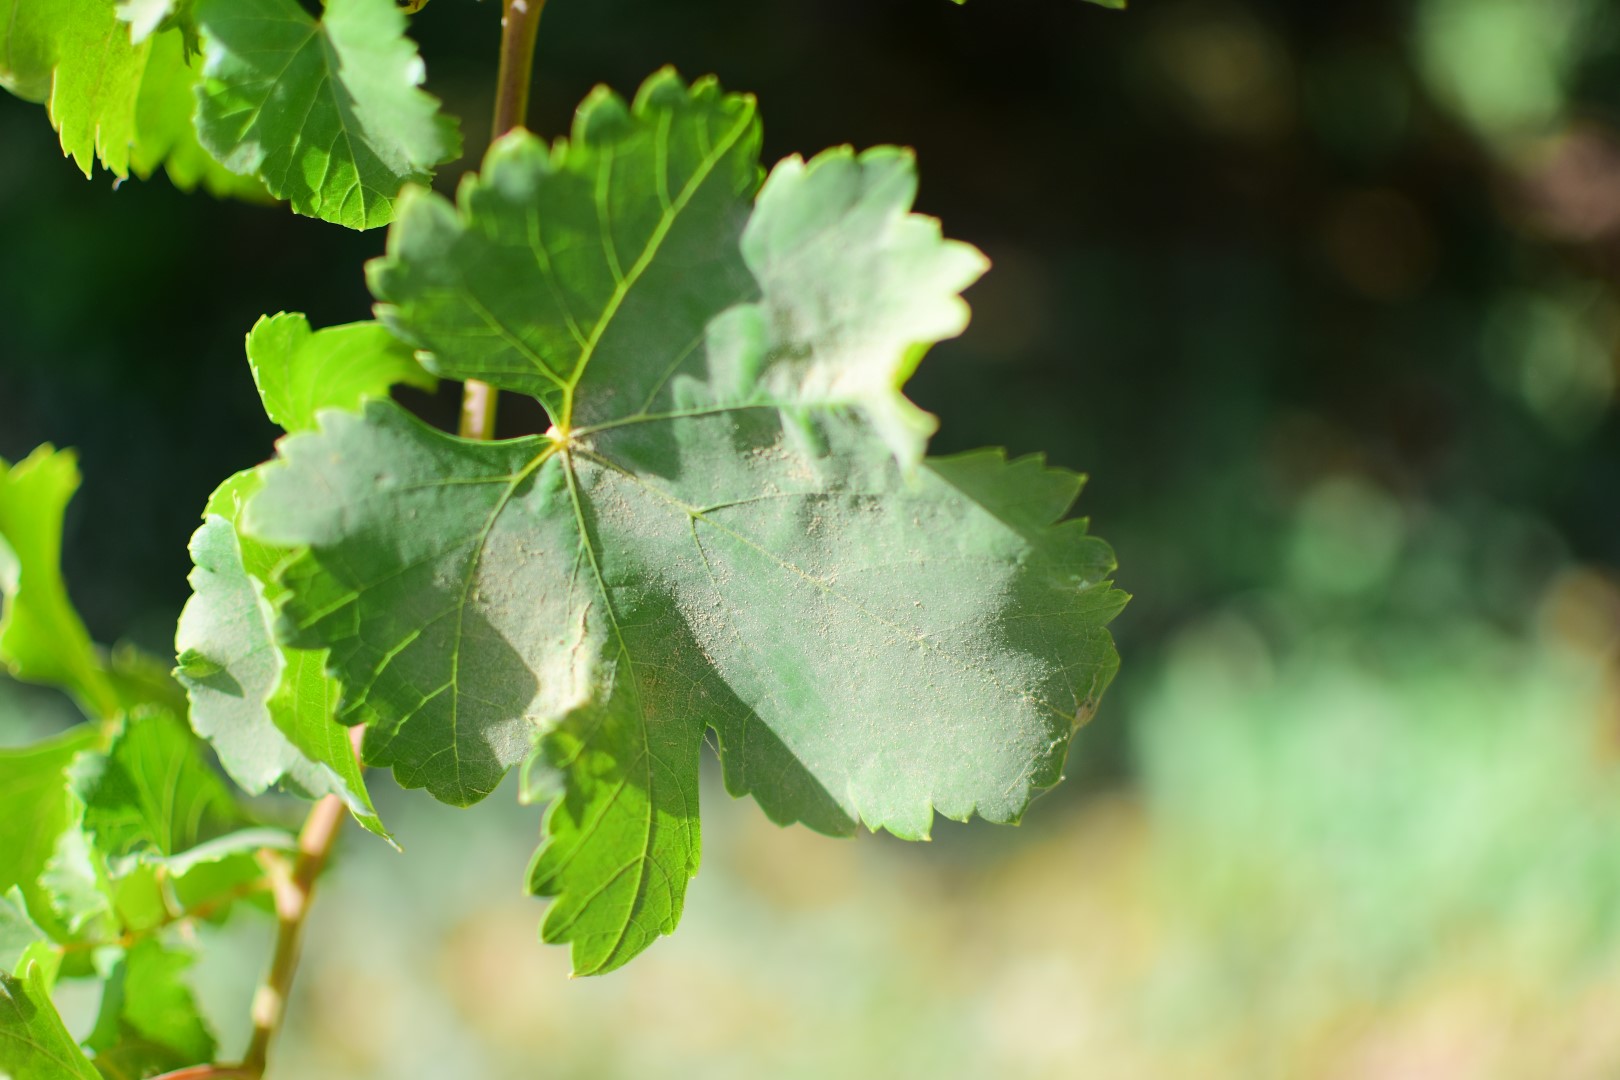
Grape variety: Frinsi